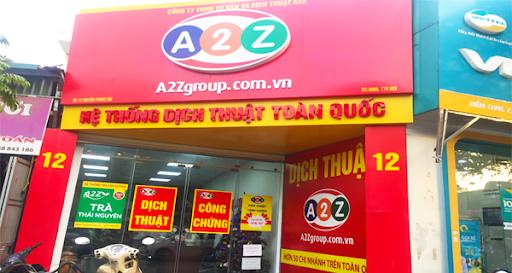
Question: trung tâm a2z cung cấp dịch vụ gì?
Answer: trung tâm cung cấp dịch vụ dịch thuật